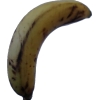
Label: banana